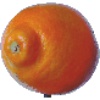
Label: Tangelo 1